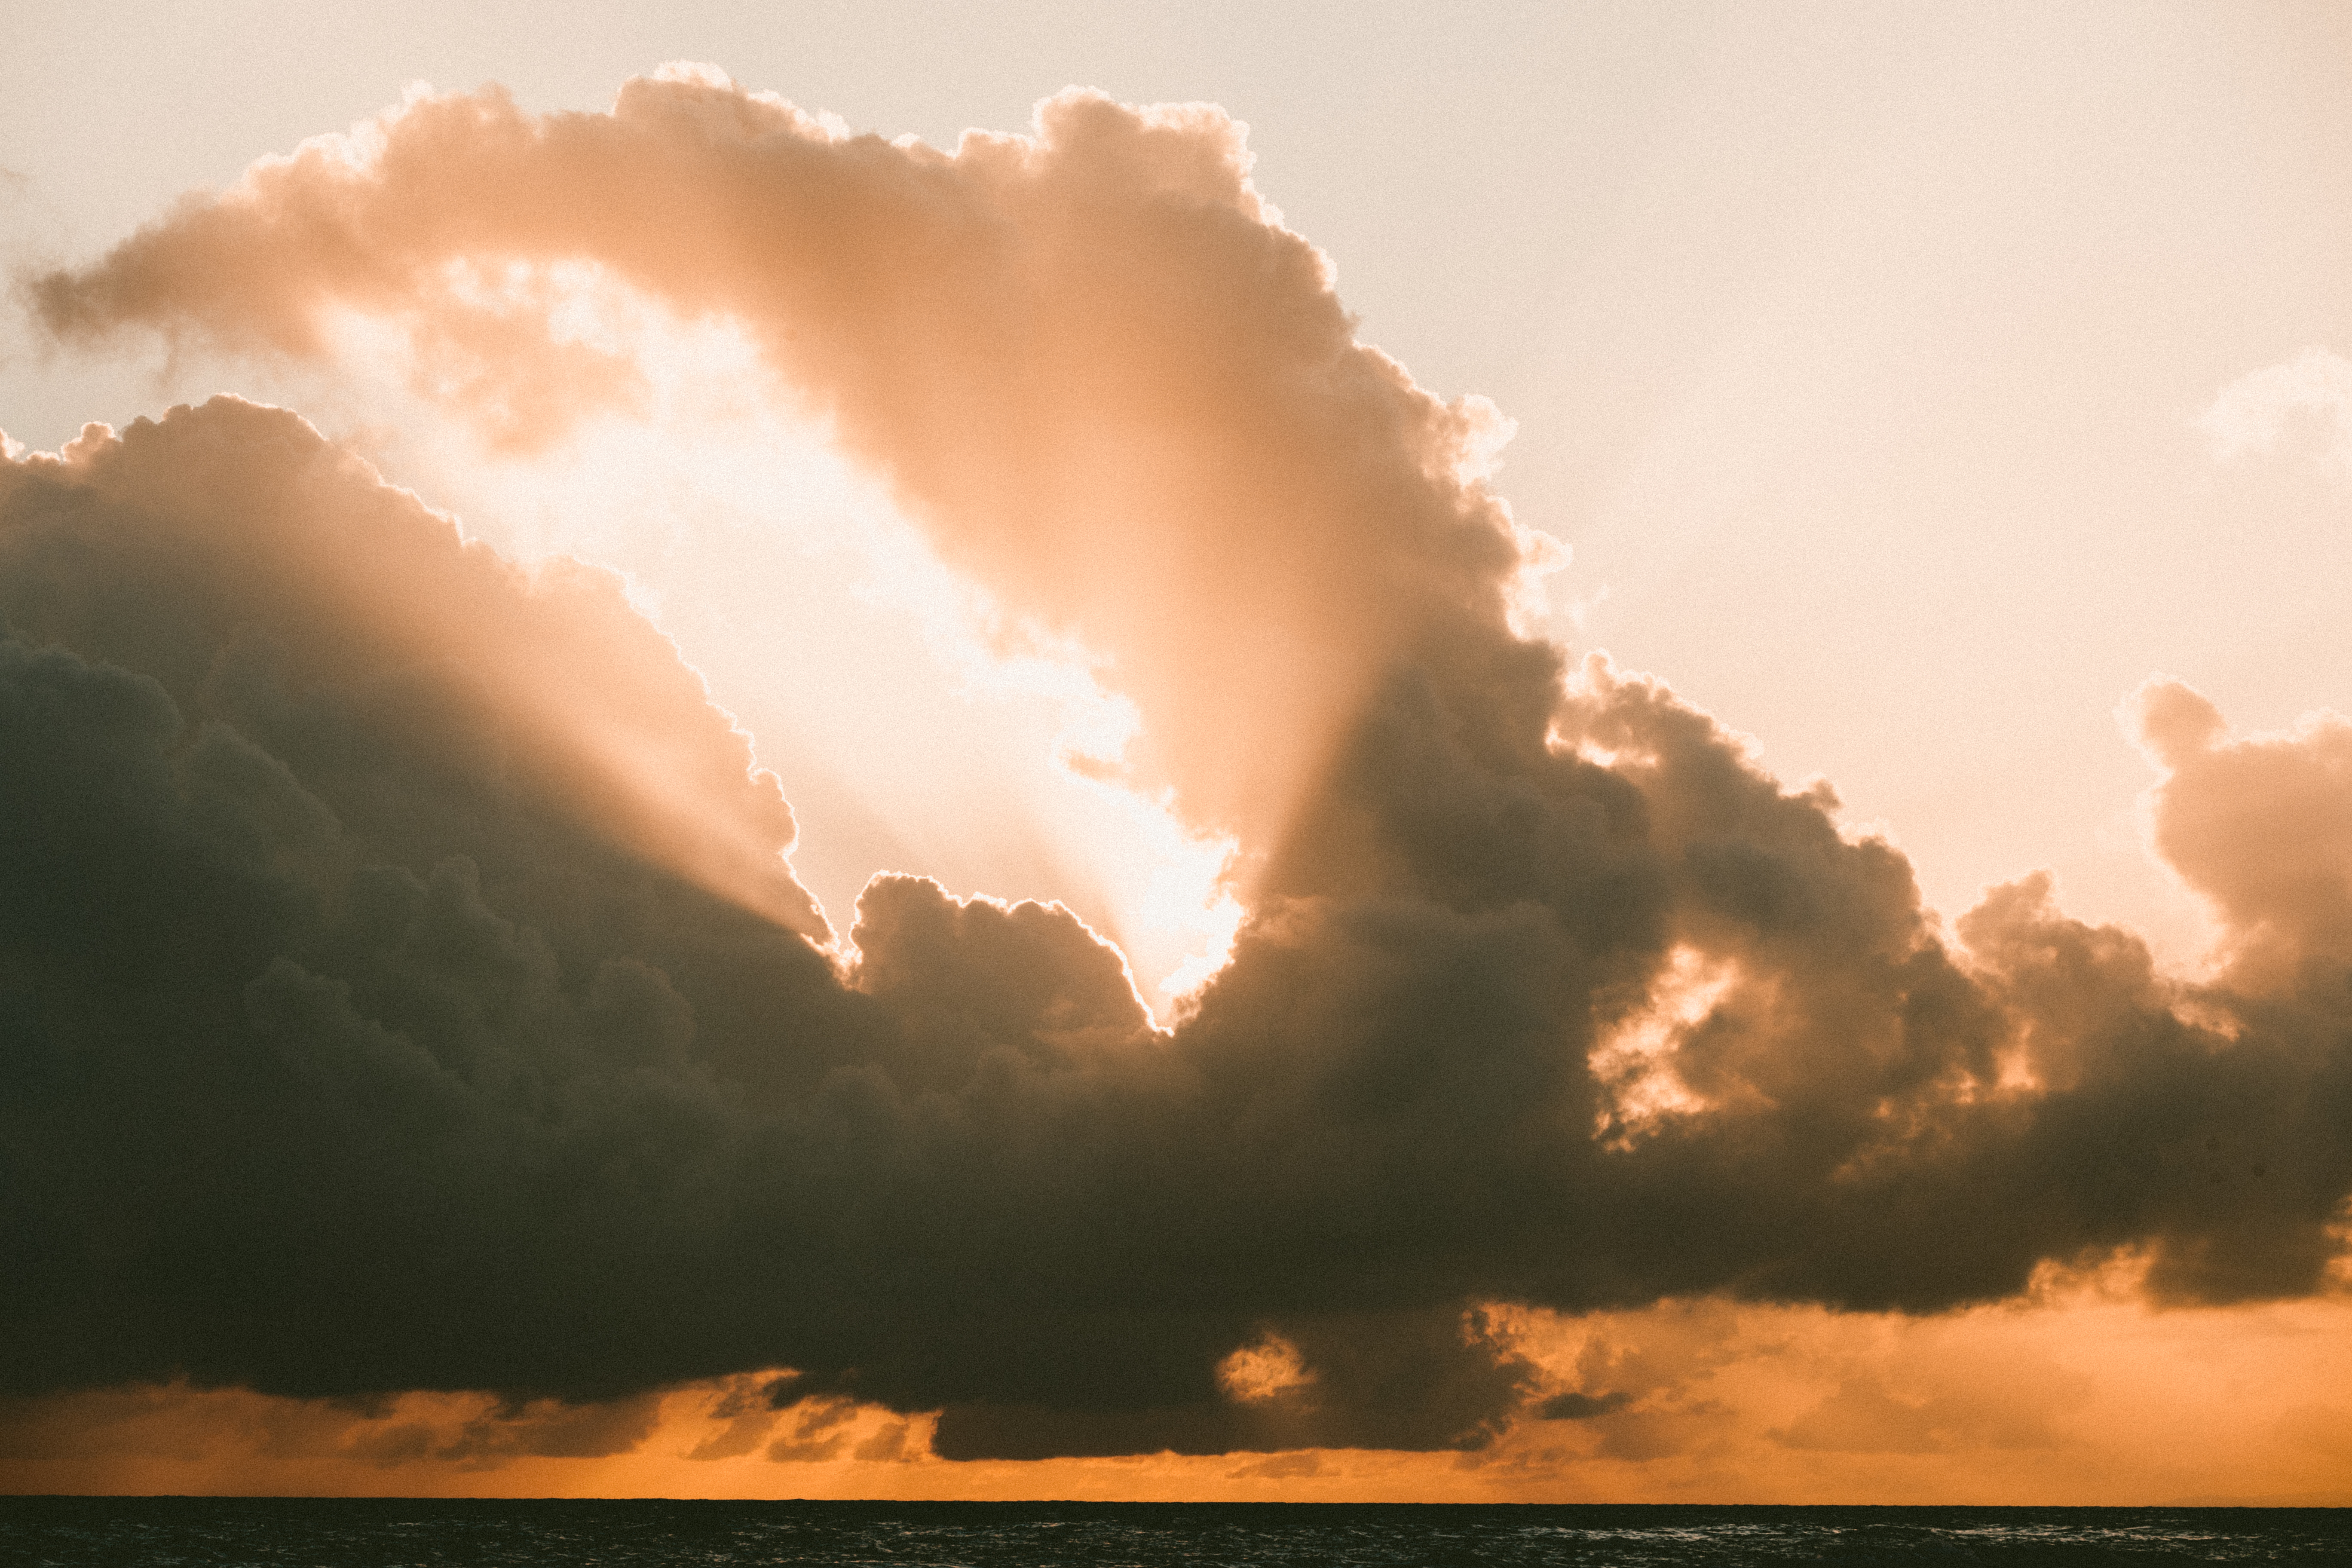
horizon, cloud, sky, sun, sunrise, sunset, sunlight, morning, dawn, atmosphere, dusk, weather, cumulus, afterglow, meteorological phenomenon, atmospheric phenomenon